Benny Hill

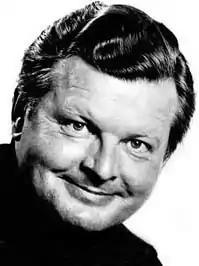

Alfred Hawthorne "Benny" Hill (21 January 1924 – 18 April 1992) was an English comedian, actor and scriptwriter. He is best remembered for his television programme, "The Benny Hill Show", a comedy-variety show that merged slapstick, burlesque, double entendre and innuendo in a format that included both live and filmed segments and featured Hill himself at the focus of almost every segment.